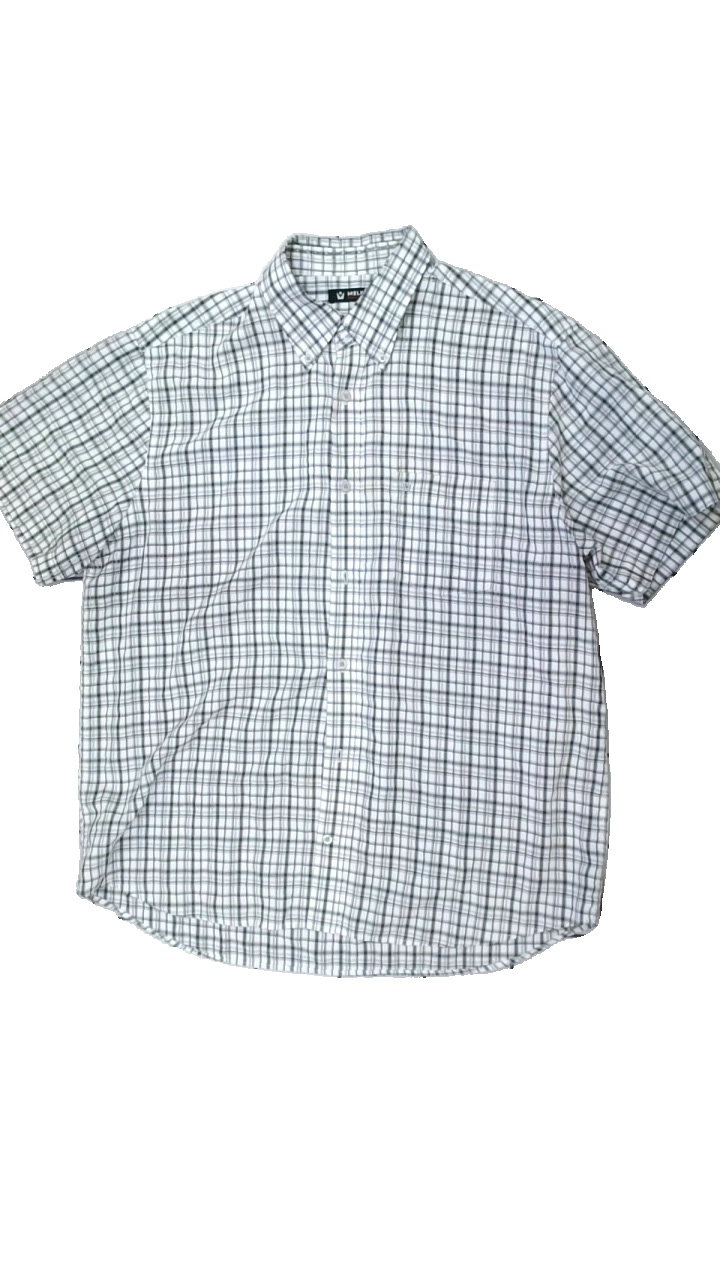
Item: Shirt (Men)
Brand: Melka (gammalt Svenskt)?
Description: rutig kortärmad skjorta med flera små hål runt kragen och fläck fram
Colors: White, Grey
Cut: Regular
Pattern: Checkered print
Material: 69% viscose 31% polyester
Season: All
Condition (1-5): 2
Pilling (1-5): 5
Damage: fläckar
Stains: Major
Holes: Major
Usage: Export
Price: <50